Emmanuelle 2

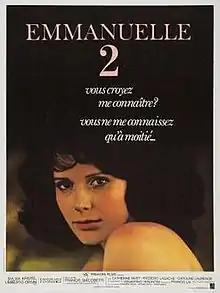
Theatrical poster

Emmanuelle 2 (released as Emmanuelle, The Joys of a Woman in the US) is a 1975 French softcore erotica film directed by Francis Giacobetti and starring Sylvia Kristel. The screenplay was written by Bob Elia and Francis Giacobetti. It is a sequel to 1974's "Emmanuelle", and the second installment in the film series of the same name. It loosely follows the plot of the original novel's sequel.